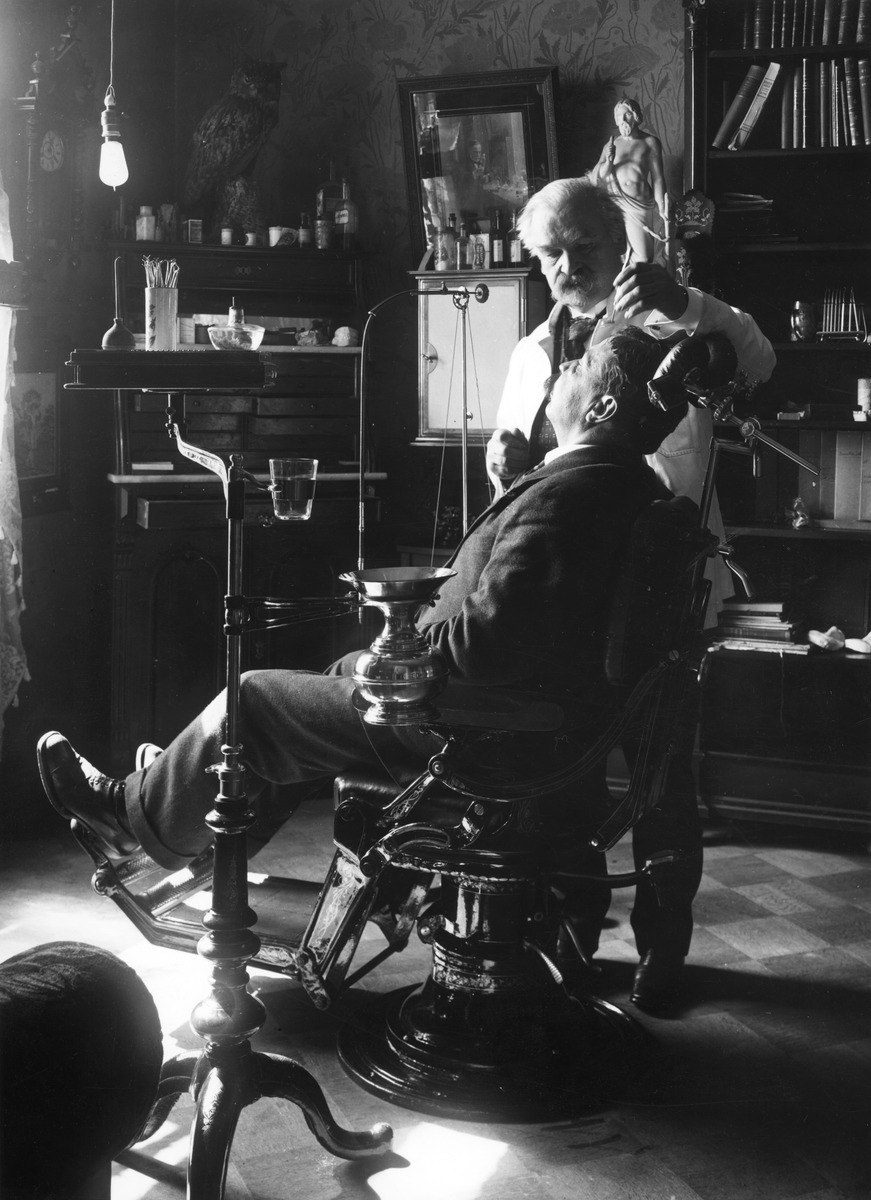
Professori Matti Äyräpään (1852-1928) hammaslääkärin vastaanotto, Pohjoisesplanadi 5
sisällön kuvaus: Professori Matti Äyräpään (1852-1928) hammaslääkärin vastaanotto, Pohjoisesplanadi 5. mustavalkoinen
Kuvaaja: Sundström, Eric, valokuvaaja
Ajankohta: kuvausaika 1914 -15
Paikka: Suomi, Uusimaa, Helsinki, Kruununhaka Helsinki, Pohjoisesplanadi 5
Aiheet: Äyräpää, Matti Anselm, lääkärit, hammaslääkärit, työ, tilat työtilat, tuolit hoitotuolit, potilaat